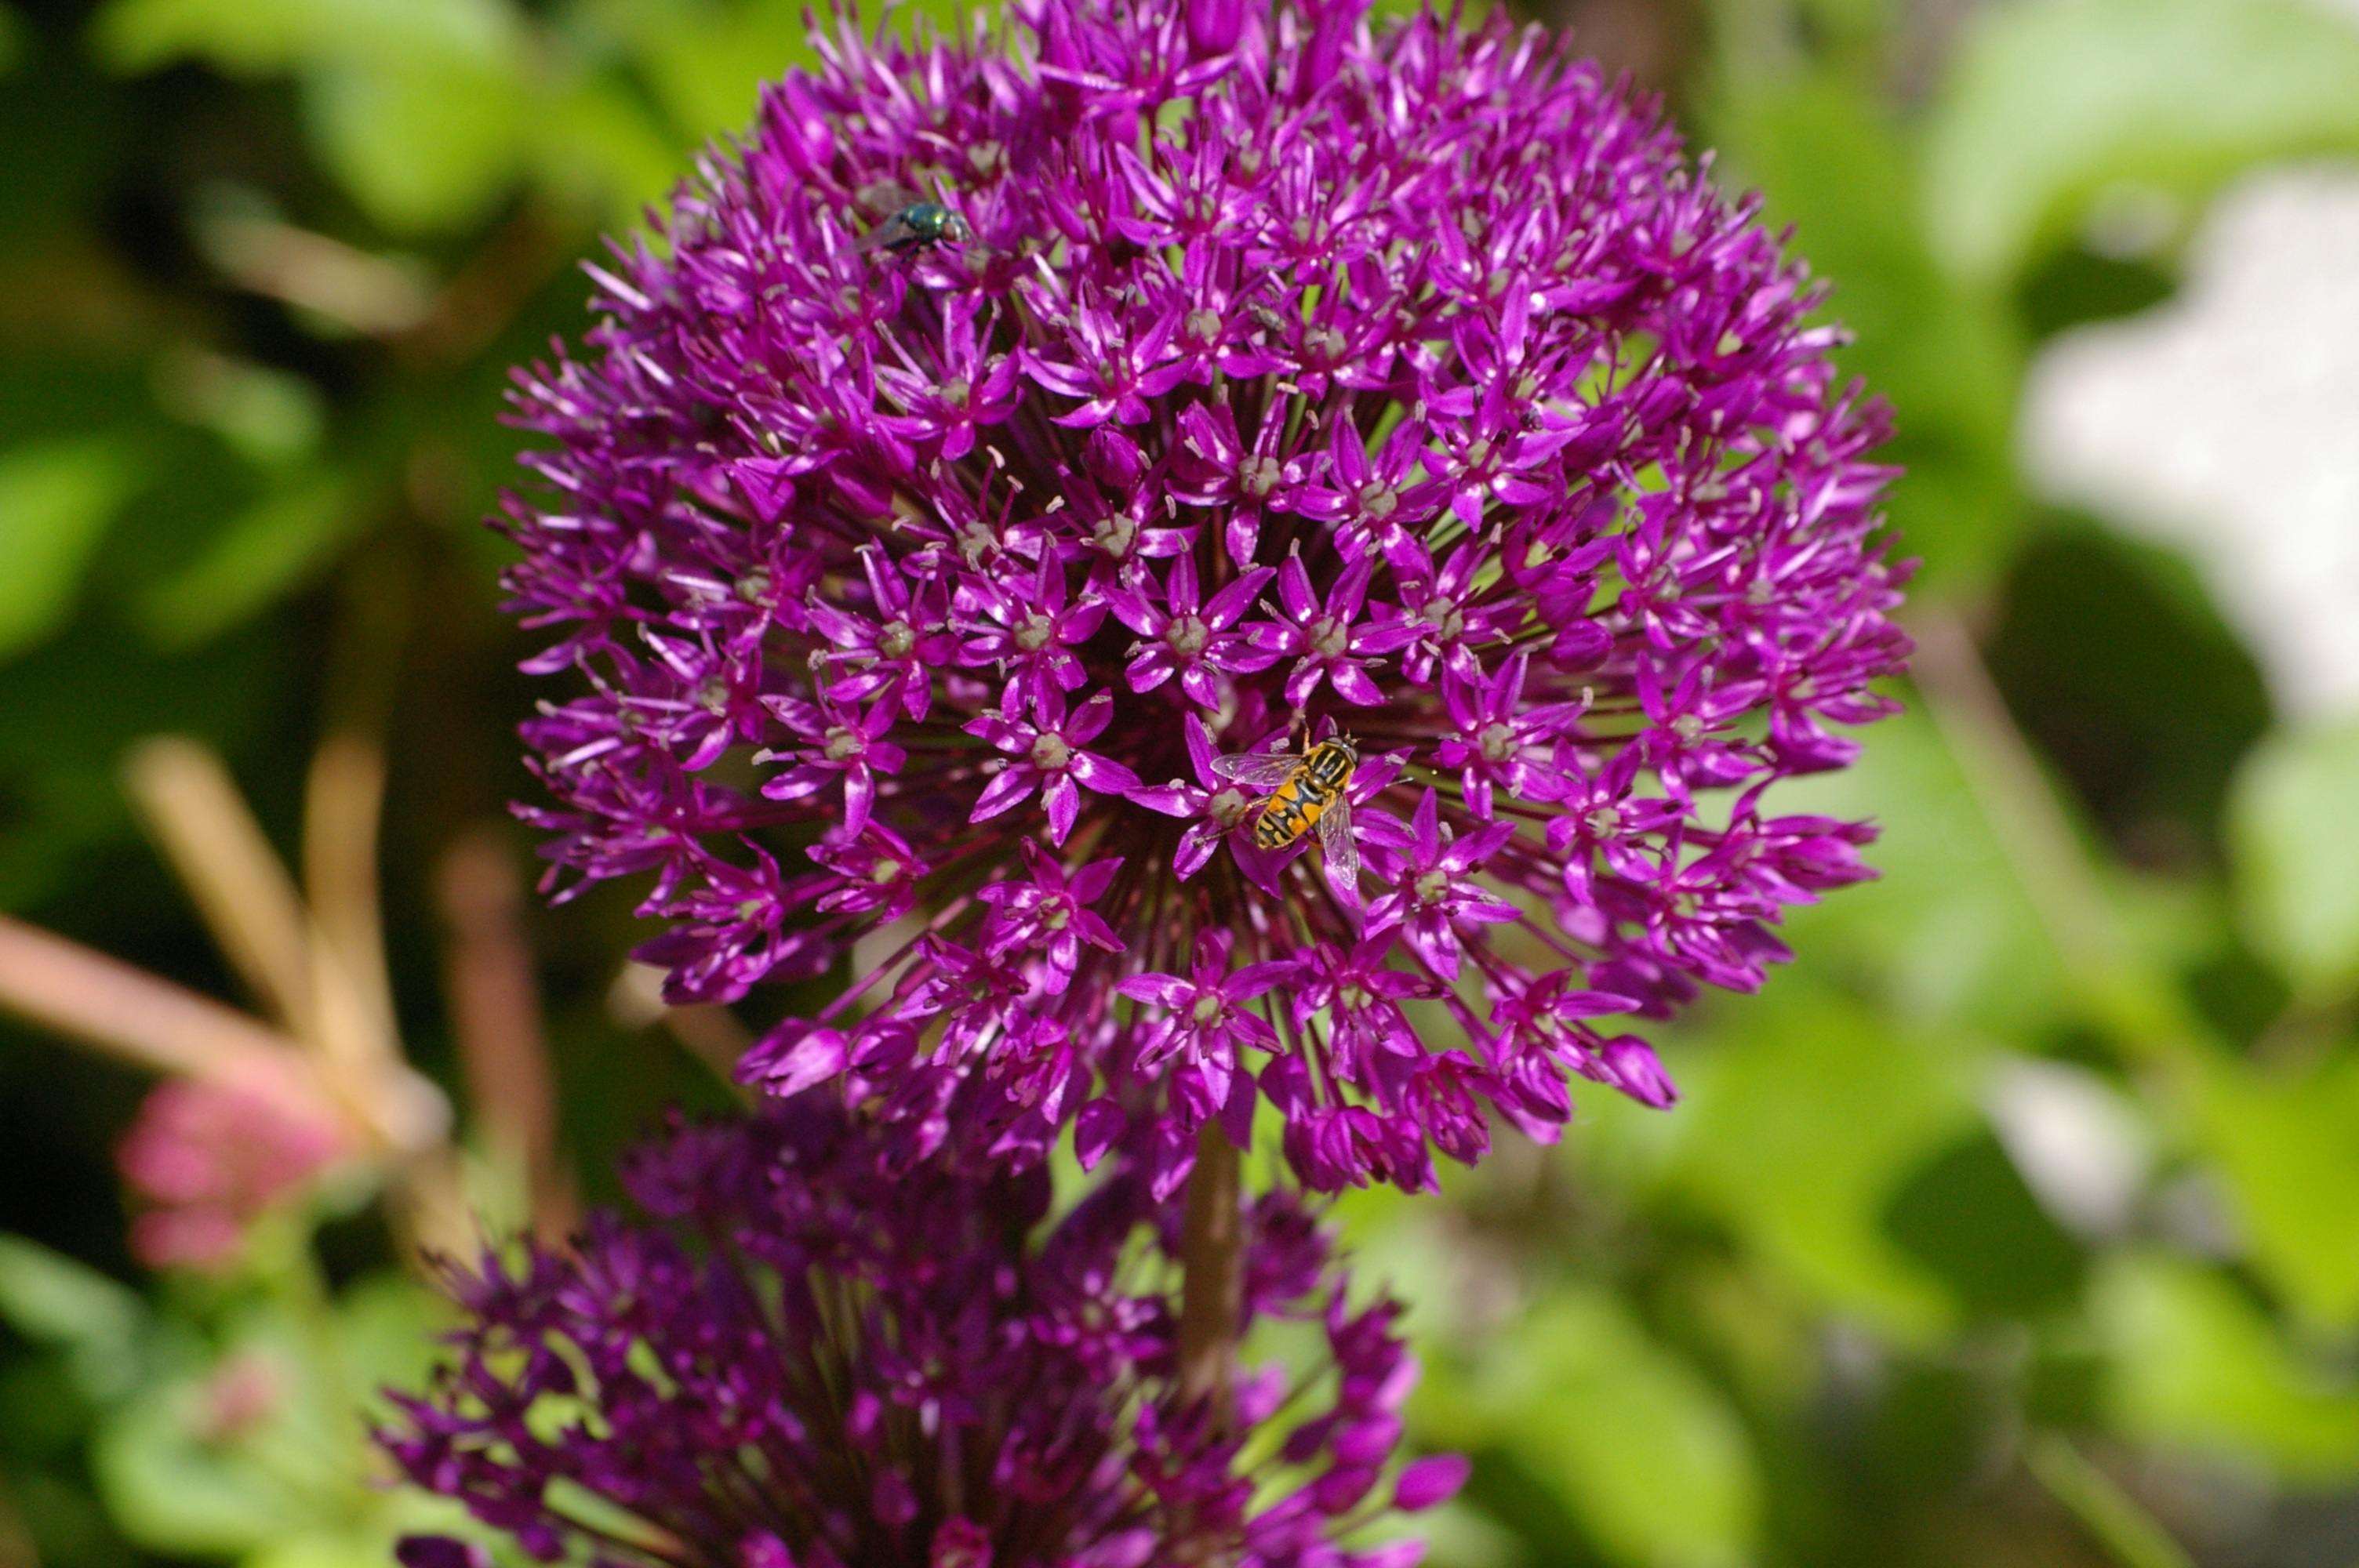
nature, blossom, plant, flower, purple, petal, bloom, pollen, herb, insect, botany, garden, close, flora, wildflower, violet, leek, purple flower, macro photography, flowering plant, ornamental onion, schnittblume, ball leek, flower balls, sphaerocephalon, annual plant, land plant, onion genus